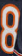
Number: 8